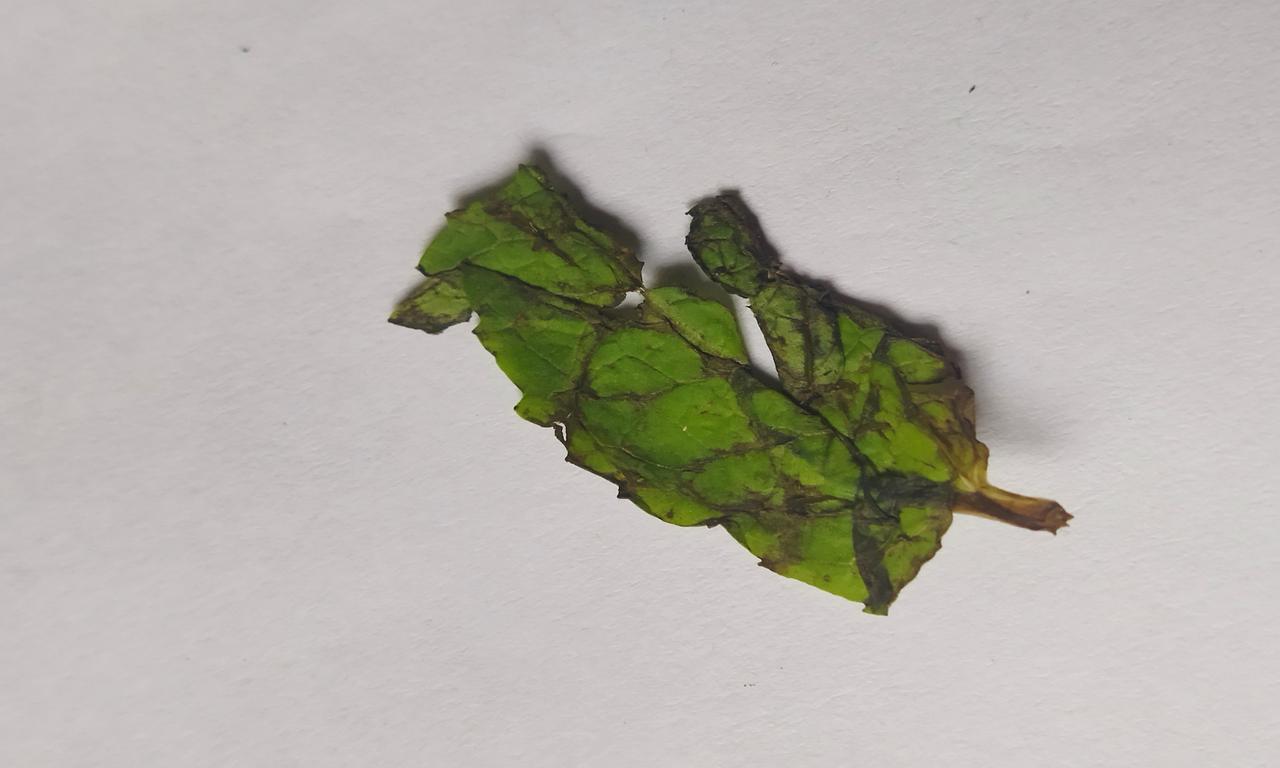
Label: Spoiled